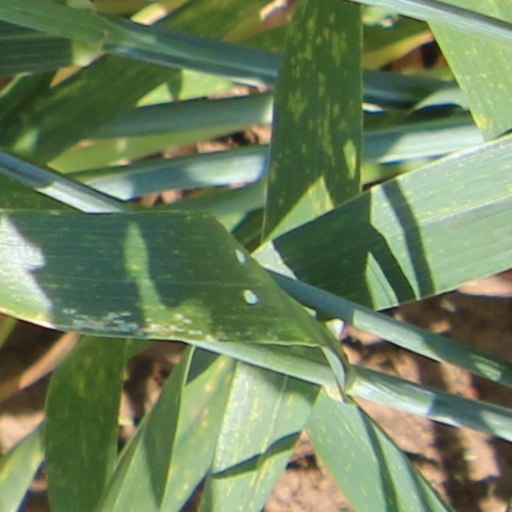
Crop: wheat